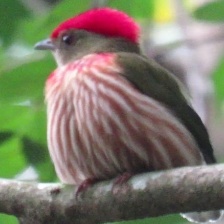
Species: STRIPPED MANAKIN
Scientific name: MACHAEROPTERUS REGULUS